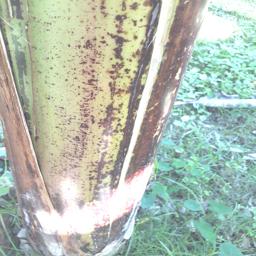
Label: PSEUDOSTEM WEEVIL